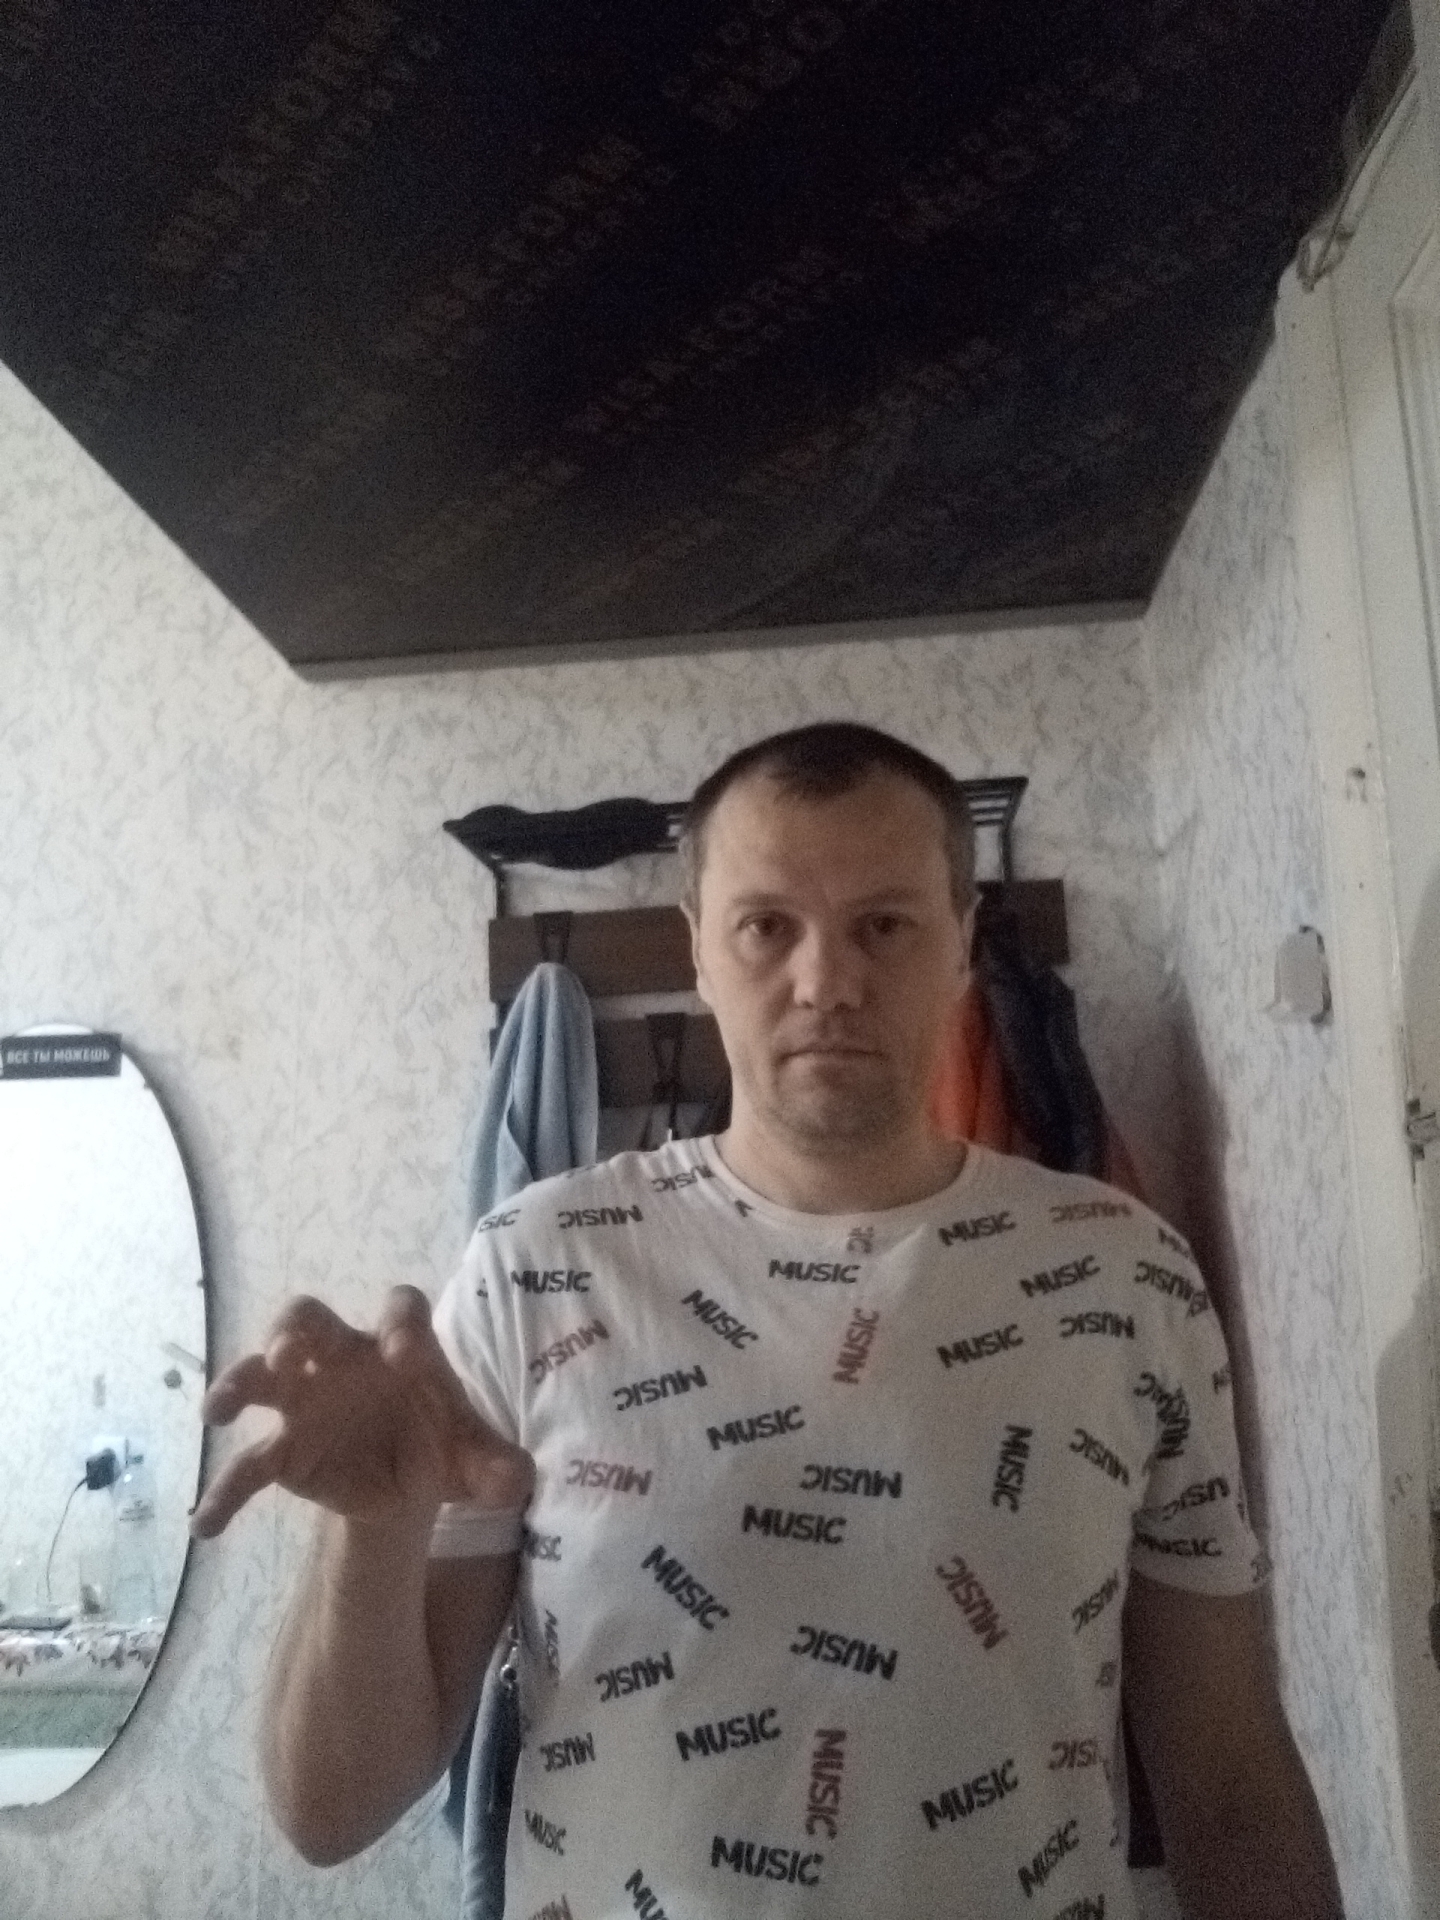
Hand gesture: grabbing